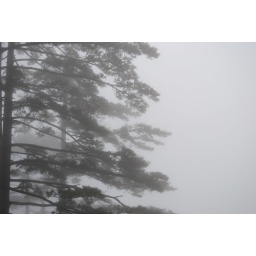
pine tree in the fog